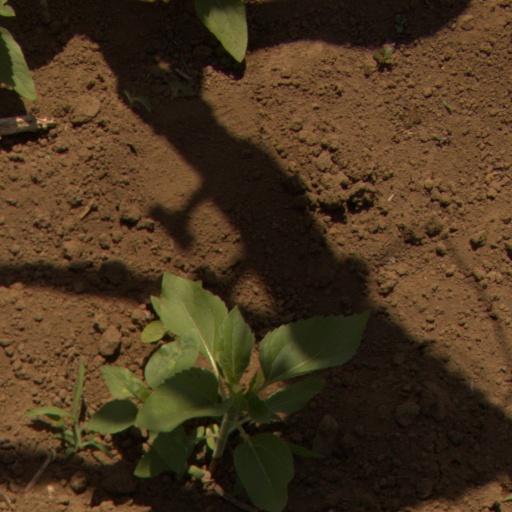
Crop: Jerusalem artichoke